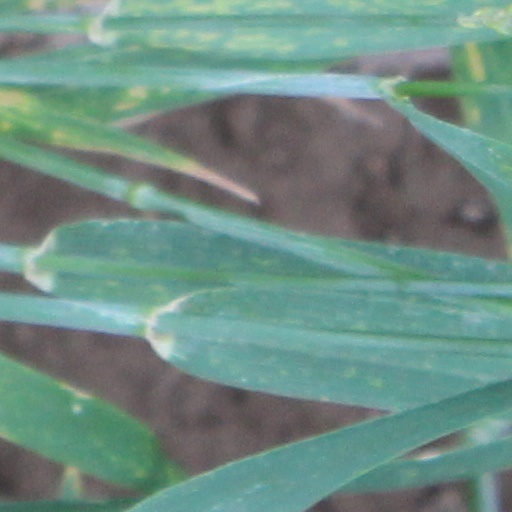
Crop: wheat